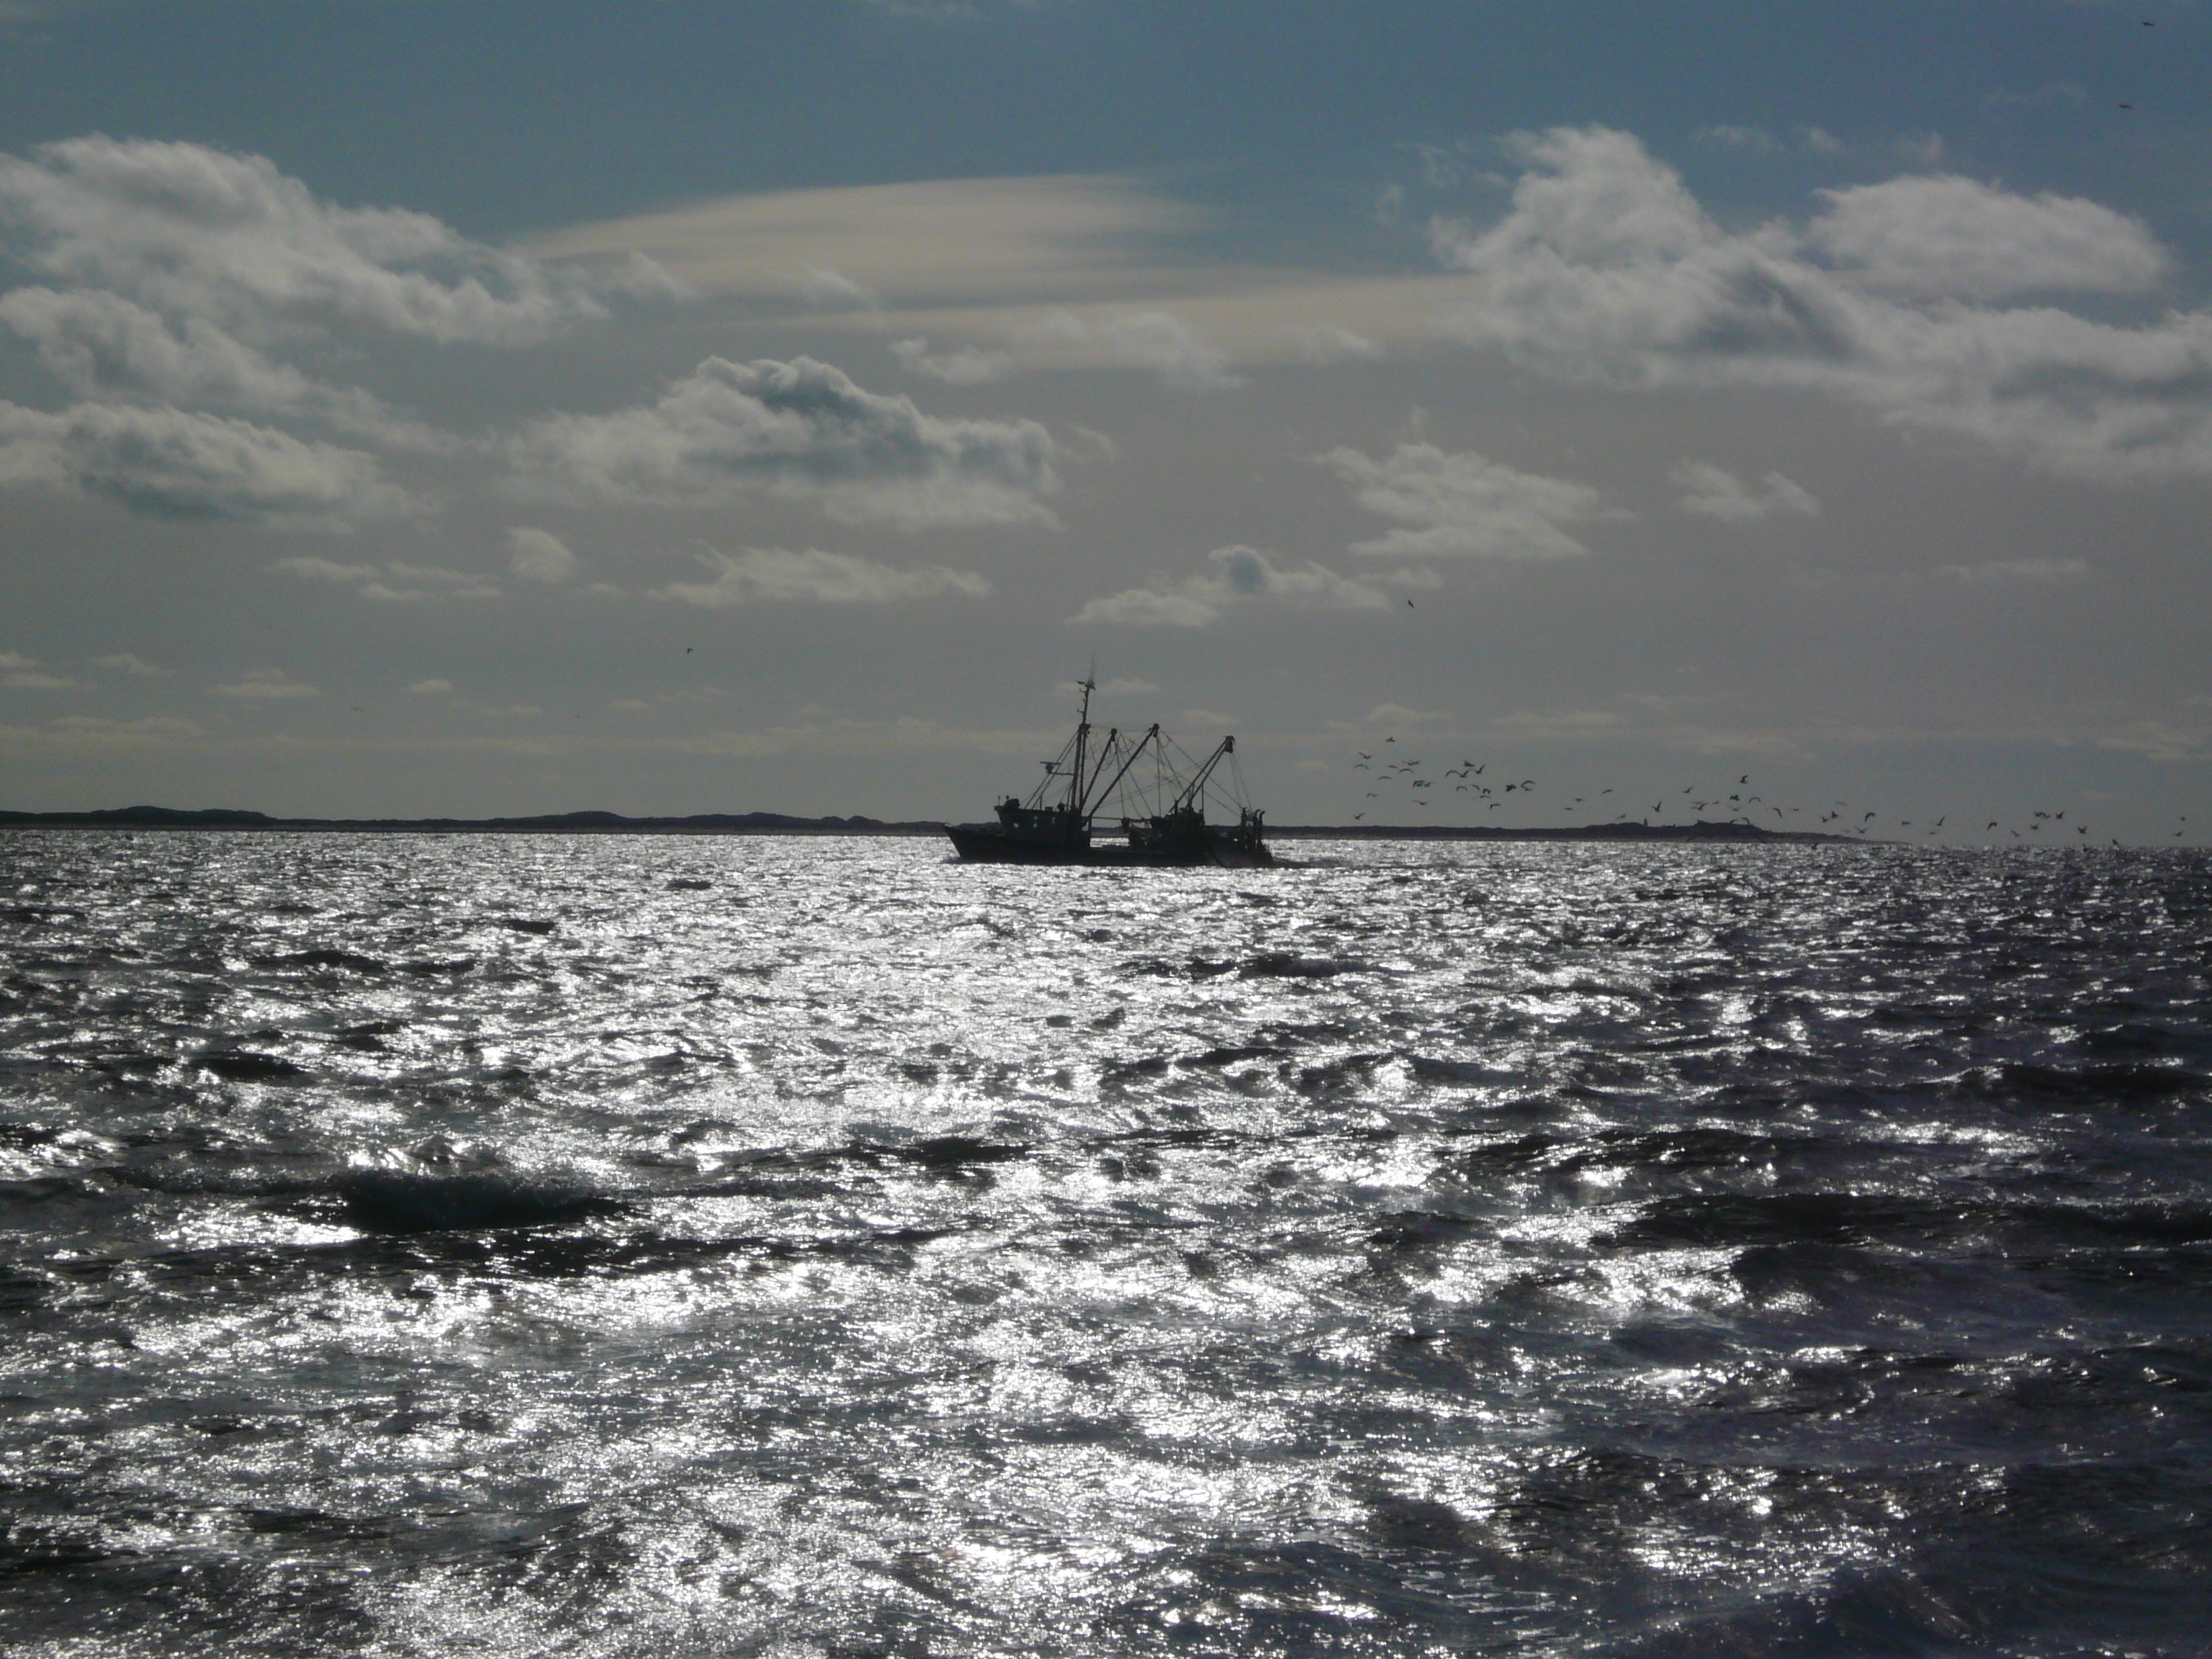
sea, coast, ocean, horizon, cloud, boat, shore, wave, vehicle, sailing, bay, north sea, abendstimmung, rom, fishing vessel, sylt, wind wave